Trans-Caspian railway

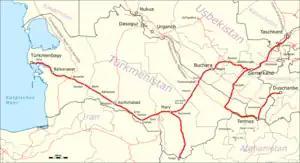
Map of the Trans-Caspian railway

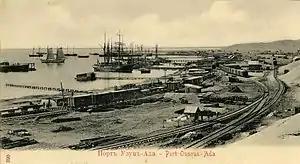
Uzun-Ada port and railway station

The Trans-Caspian Railway (also called the Central Asian Railway) is a railway that follows the path of the Silk Road through much of western Central Asia. It was built by the Russian Empire during its expansion into Central Asia in the 19th century. The railway was started in 1879, following the Russian victory over Khokand. Originally it served a military purpose of facilitating the Imperial Russian Army in actions against the local resistance to their rule. However, when Lord Curzon visited the railway, he remarked that he considered its significance went beyond local military control and threatened British interests in Asia.